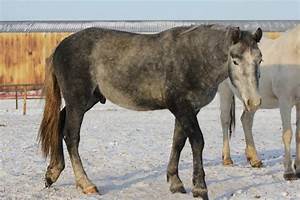
Label: horse